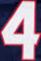
Number: 4